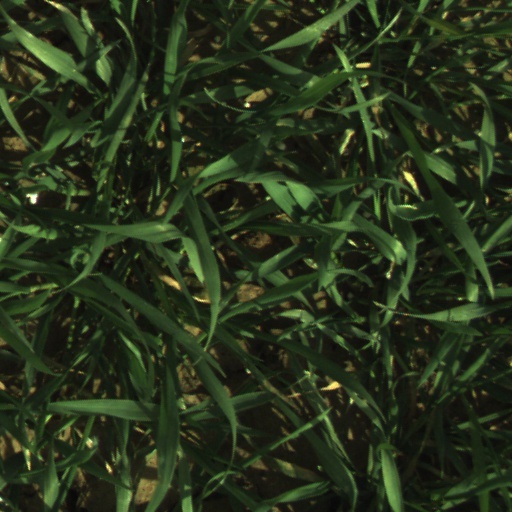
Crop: wheat